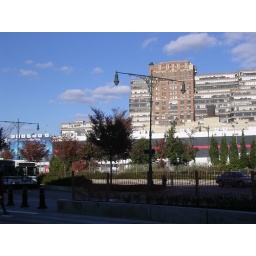
the great post office in the sky